Books of Clanranald

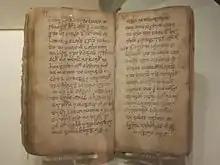
The "Red Book", on display in the National Museum of Scotland, Edinburgh

The Books of Clanranald are two paper manuscripts that date to about the early 18th century. The books are written in Classical Gaelic, and are best known for their traditional account of the history of Clan Donald. The manuscripts are commonly referred to as the "Red Book" and the "Black Book". The name "Red Book", however, may actually be a misnomer. Although Gaelic tradition on South Uist notes a "Red Book of MacMhuirich", it is uncertain whether this book is identical to the surviving manuscript. In fact, the manuscript may be partly derived from the red book of tradition. The name "Black Book" may have been coined in order to distinguish it from the so-called "Red Book".